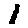
Label: 1